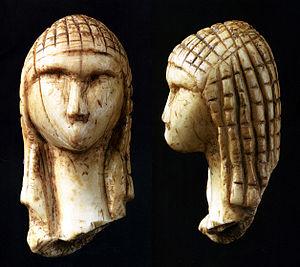
Dame de Brassempouy (25000 ans)(Montage photo personnel)
Le Paléolithique supérieur est la période de la Préhistoire marquée par le passage des populations préhistoriques aux industries lithiques dites de mode 4. Celui-ci est caractérisé par le développement de certaines techniques, tandis que se manifeste au même moment une explosion de l'art préhistorique.
L'ivoire est une substance dure, blanche, opaque qui est la matière principale des dents et des défenses d'animaux comme l'éléphant, l'hippopotame, le morse, le narval, le cachalot, le phacochère.